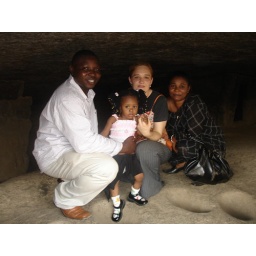
Under the rock - note the rounds in the floor - were used for food preparation - grinding chillies etc